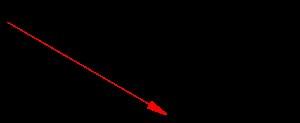
La règle de Klechkowski, du nom du chimiste russe Vsevolod Kletchkovski, également appelée règle de Madelung, du nom du physicien allemand Erwin Madelung, est une méthode empirique permettant de prédire avec une assez bonne précision l'ordre de remplissage des électrons dans les sous-couches des atomes électriquement neutres à l'état fondamental. Avec la règle de Hund et le principe d'exclusion de Pauli, elle constitue l'un des outils de base permettant de prévoir le remplissage des orbitales atomiques.